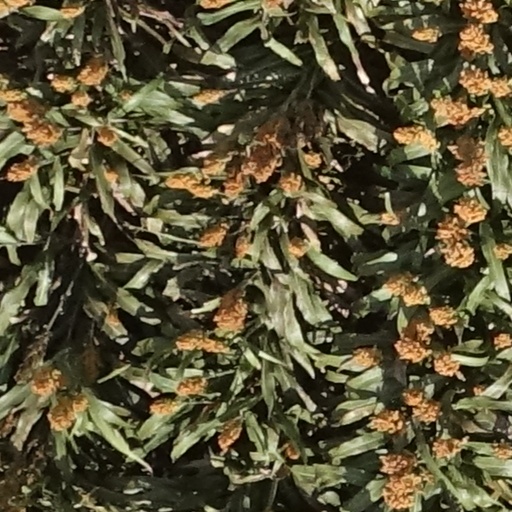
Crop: sorghum